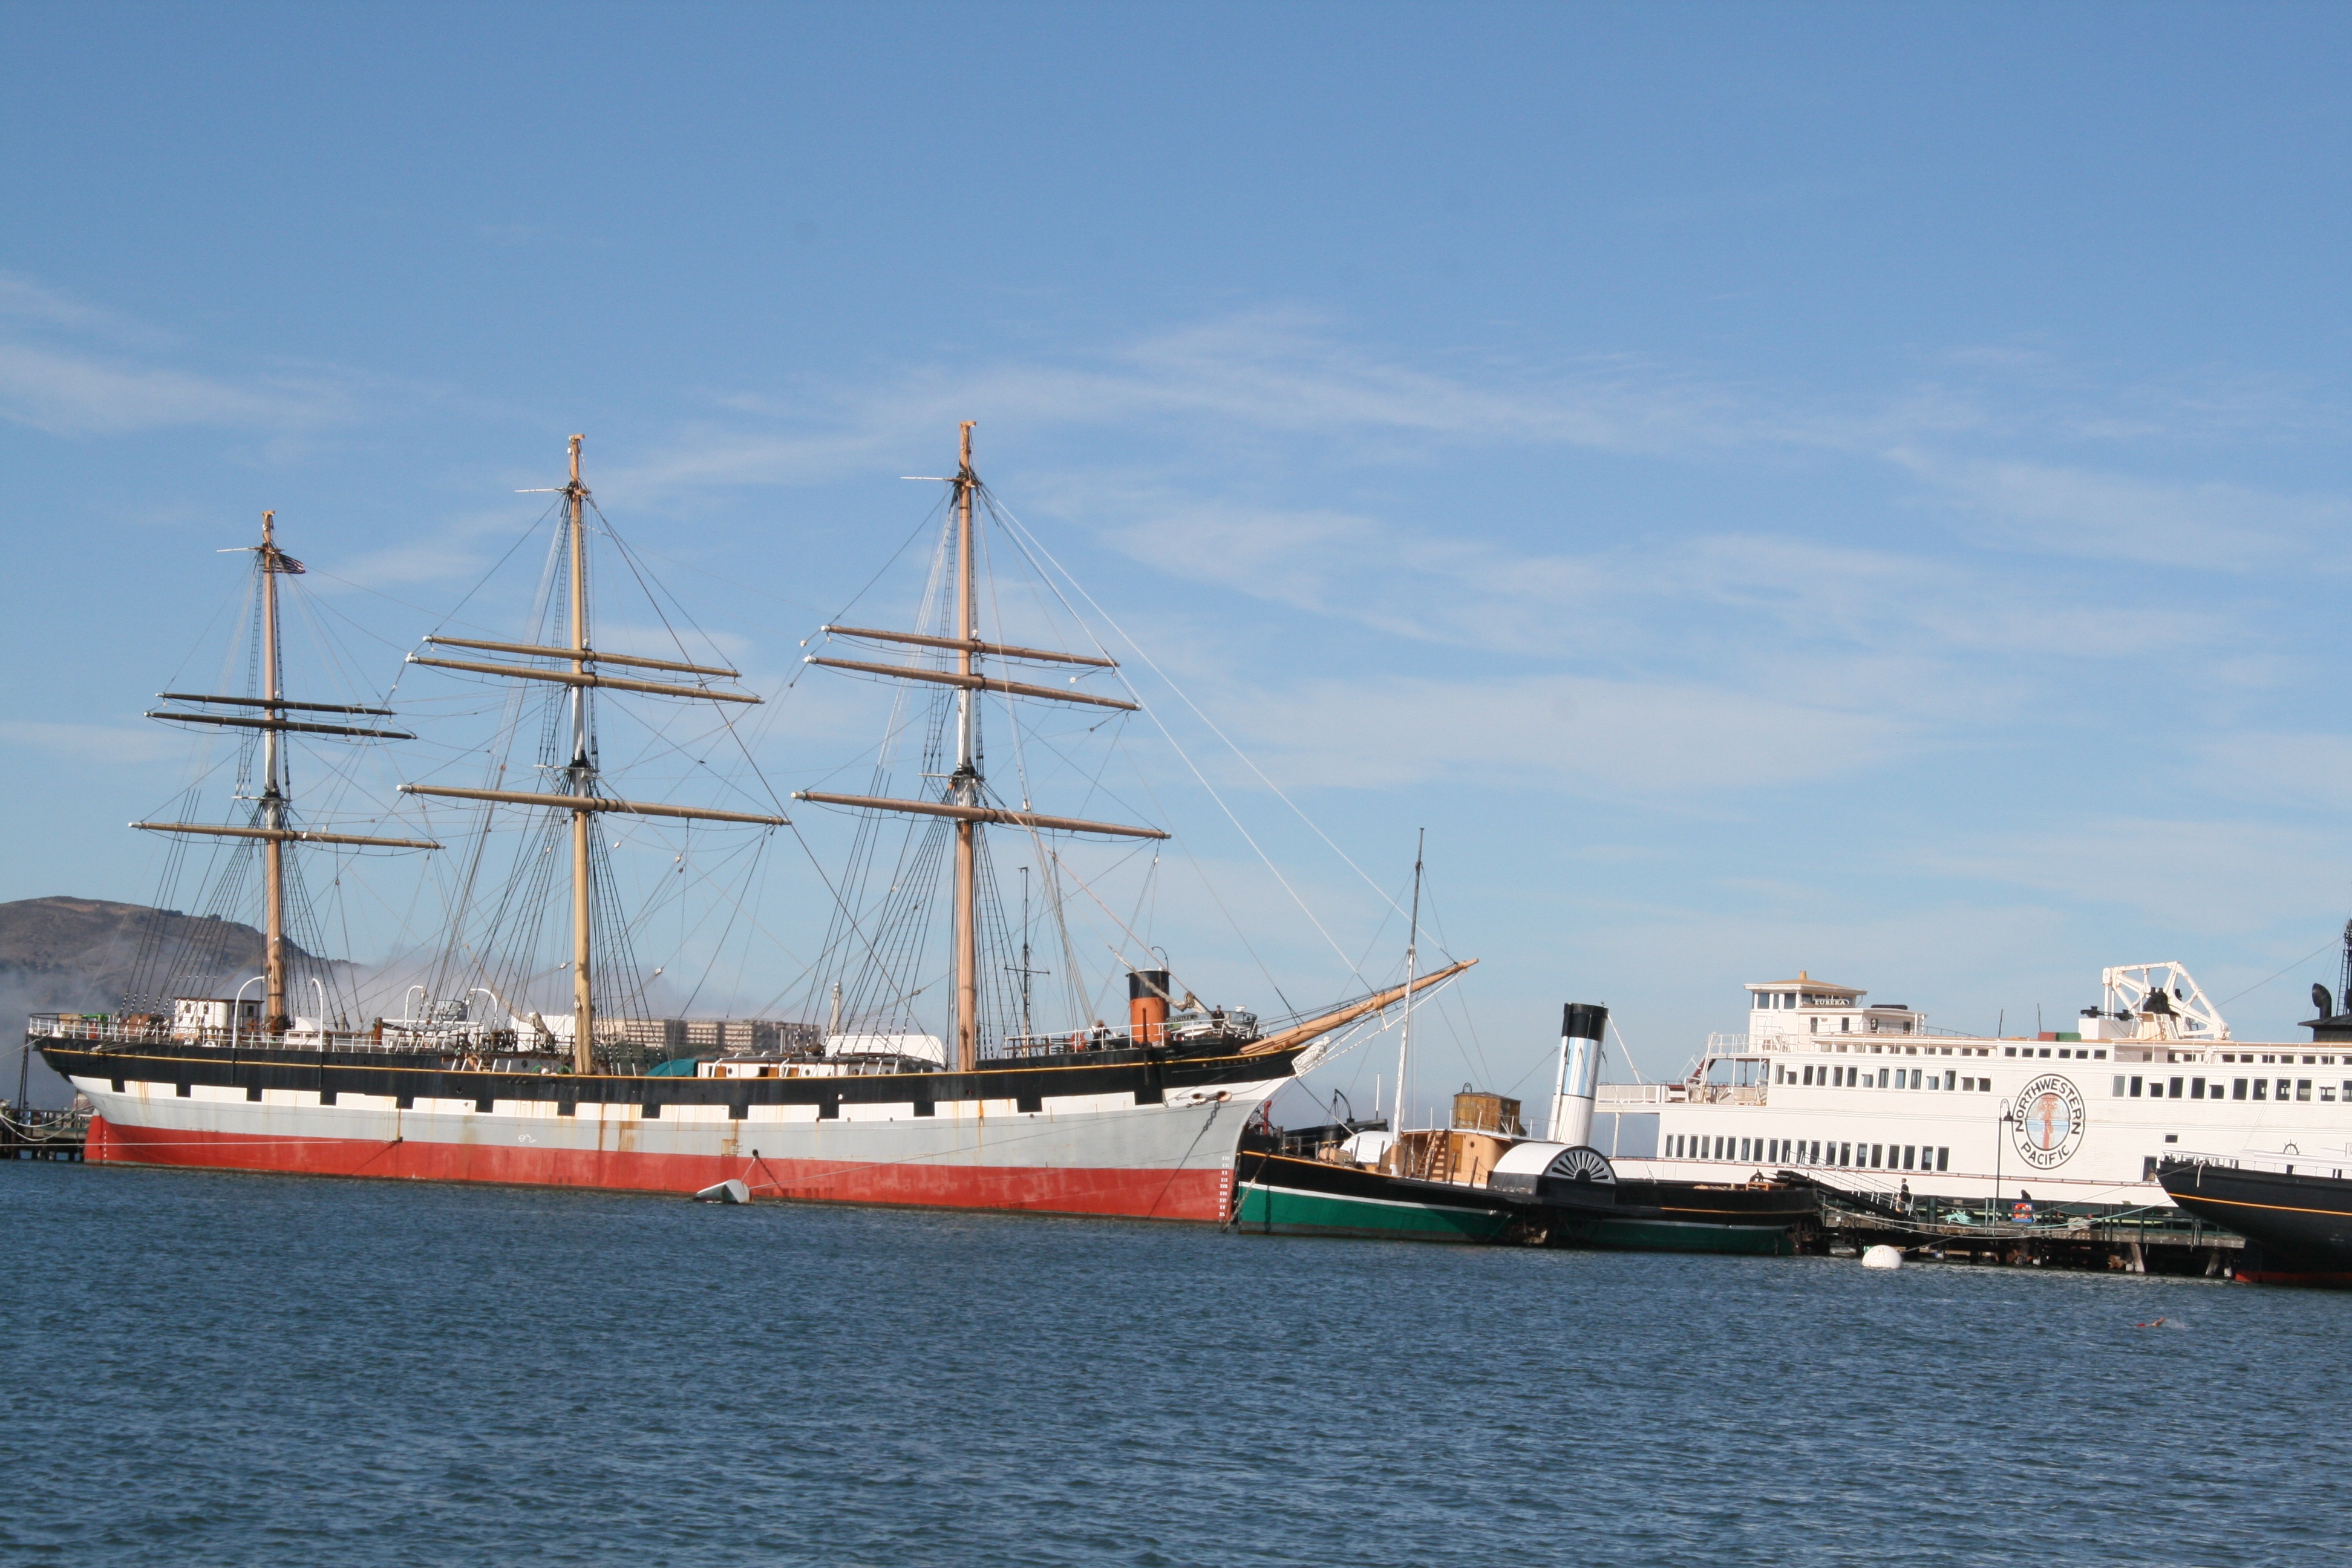
sea, boat, ship, vehicle, mast, harbor, watercraft, windjammer, sailing ship, motor ship, training ship, tall ship, freight transport